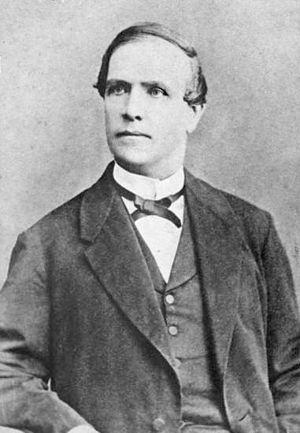
Francisco Adolfo de Varnhagen, vicomte de Porto Seguro, était un historien et un diplomate pauliste, né le 17 février 1816 à São João de Ipanema, municipalité de Sorocaba. Il est décédé le 29 juin 1878.